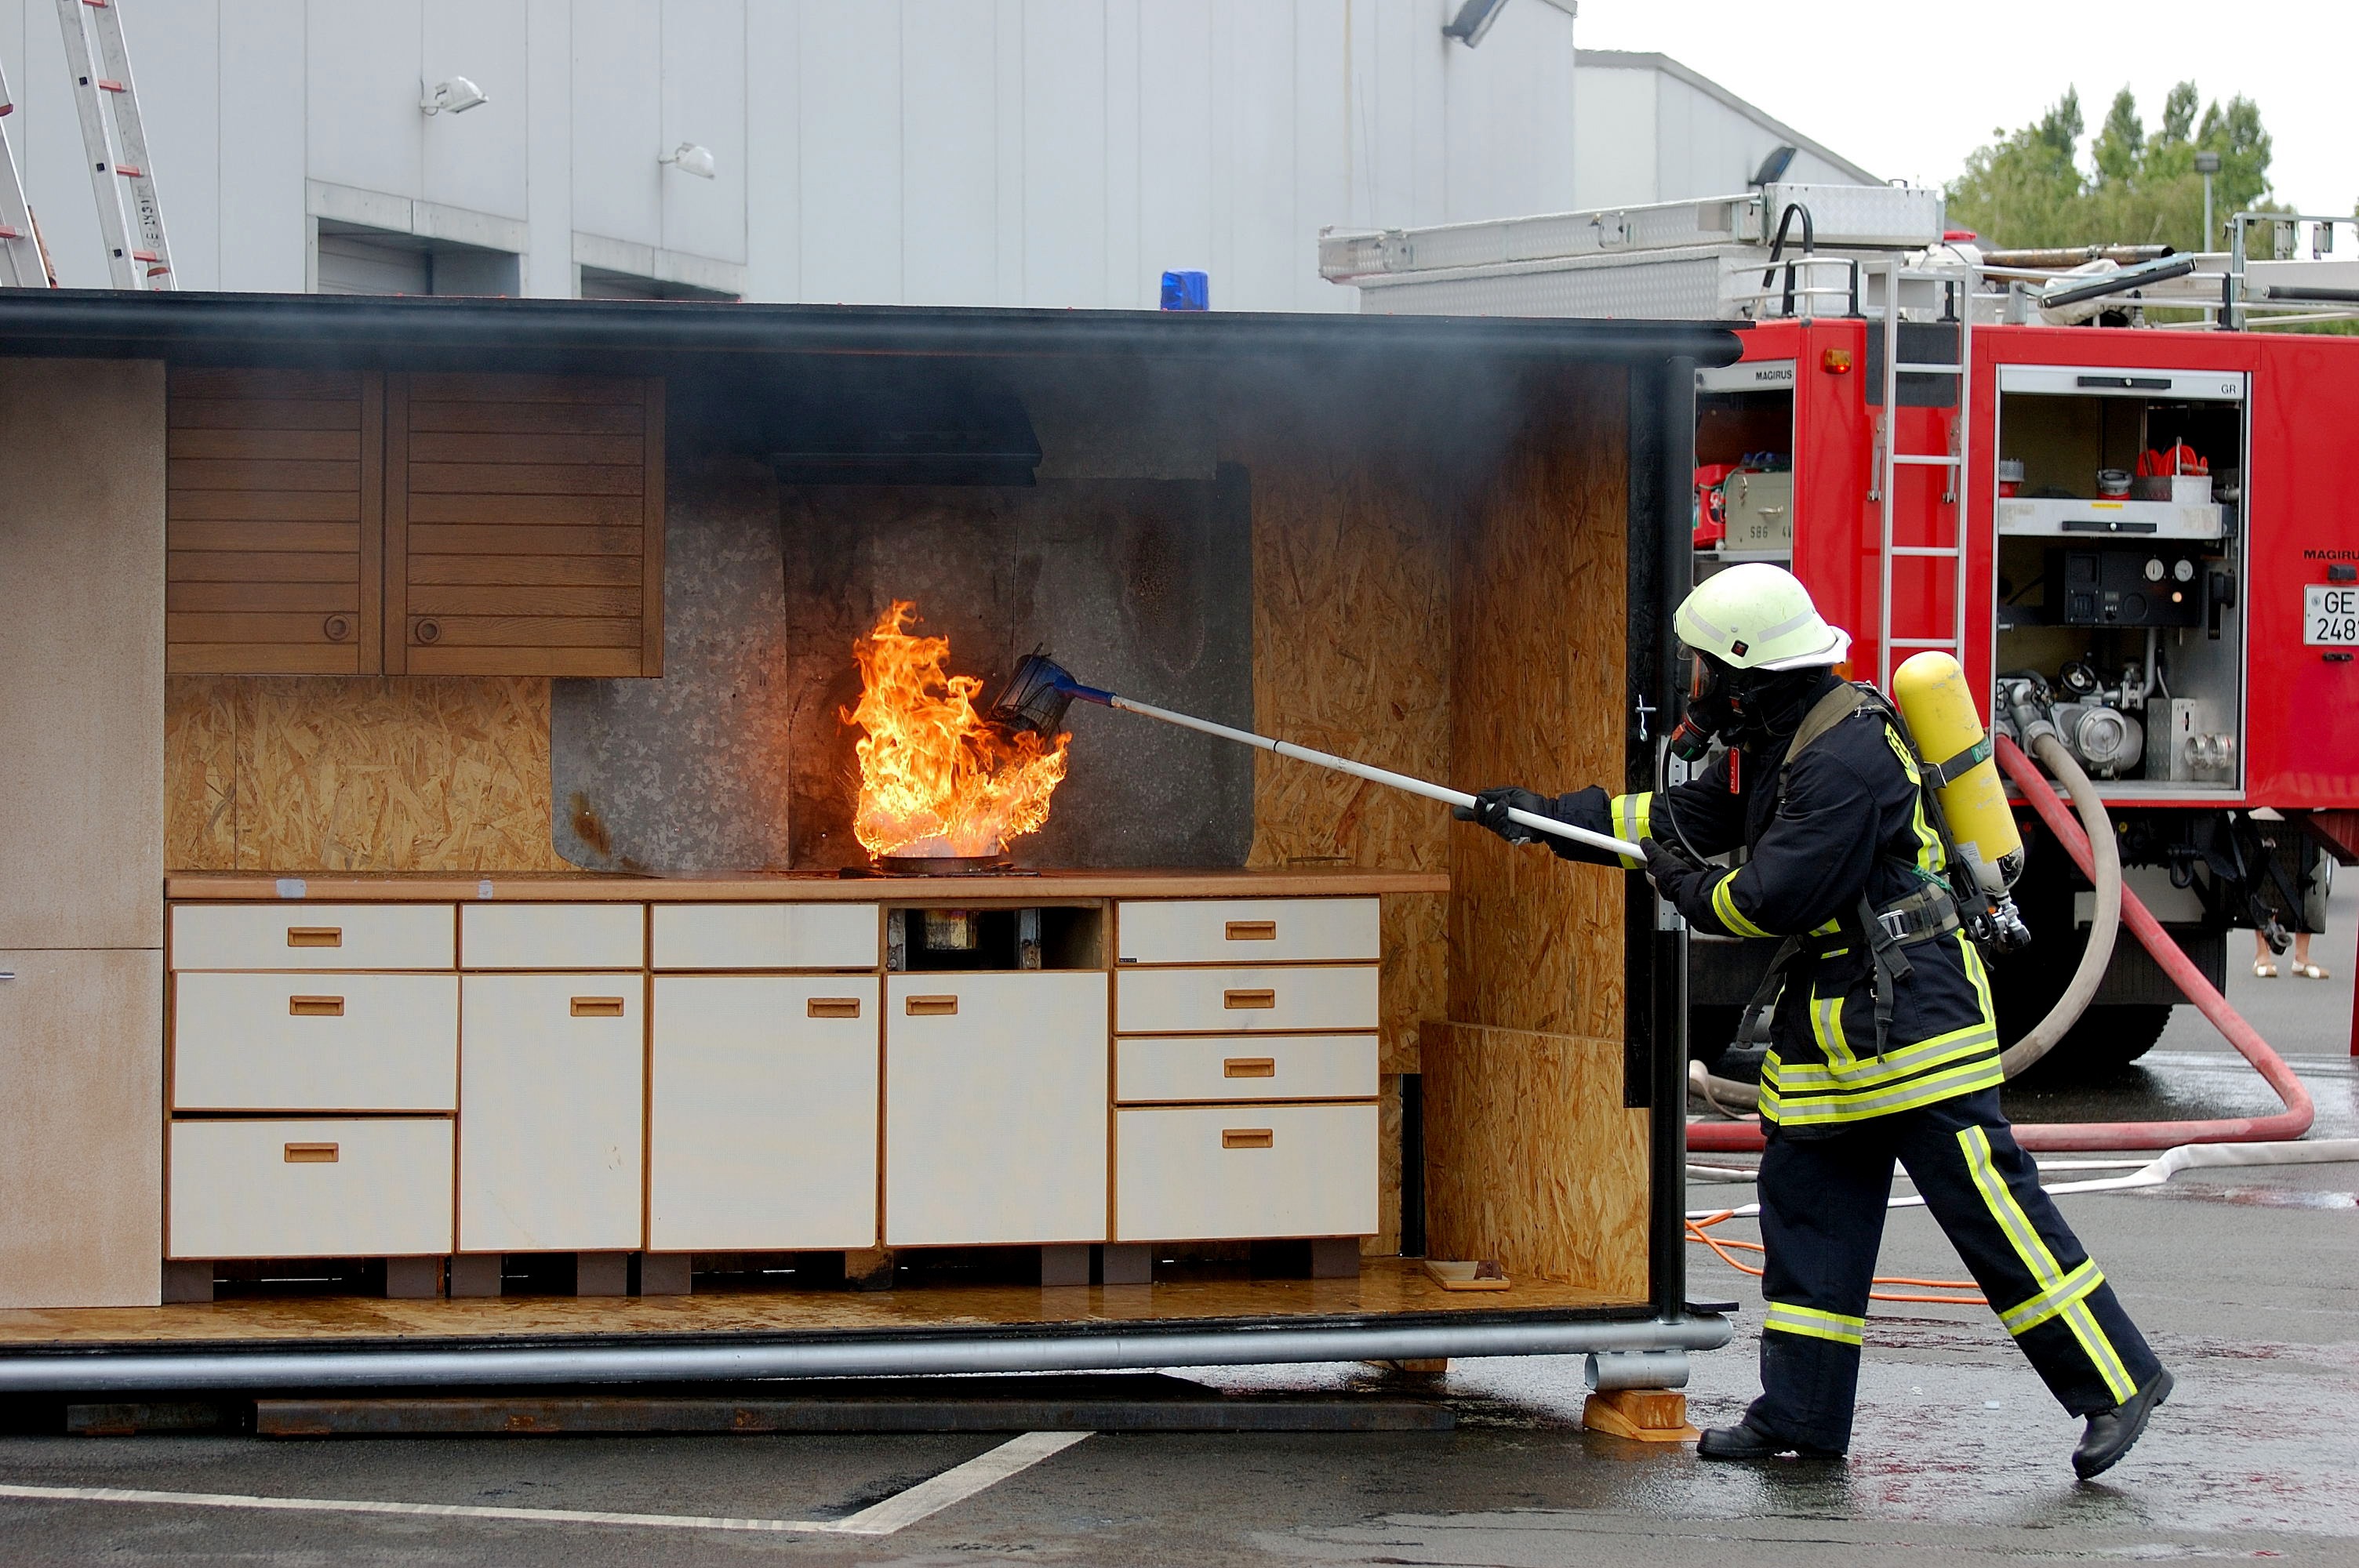
water, person, flame, fire, emergency service, fire department, fire fighter, firefighter, feuerloeschuebung, kitchen fire